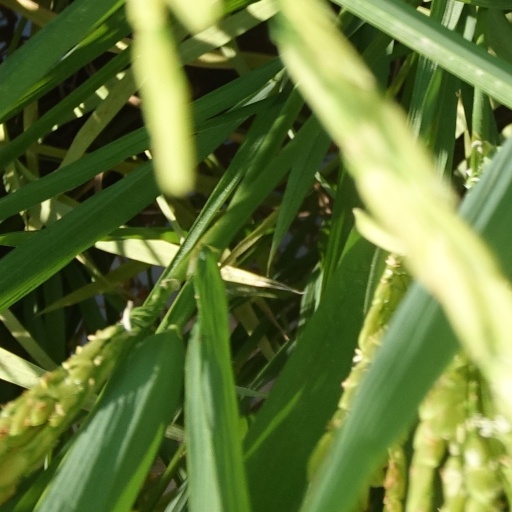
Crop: rice